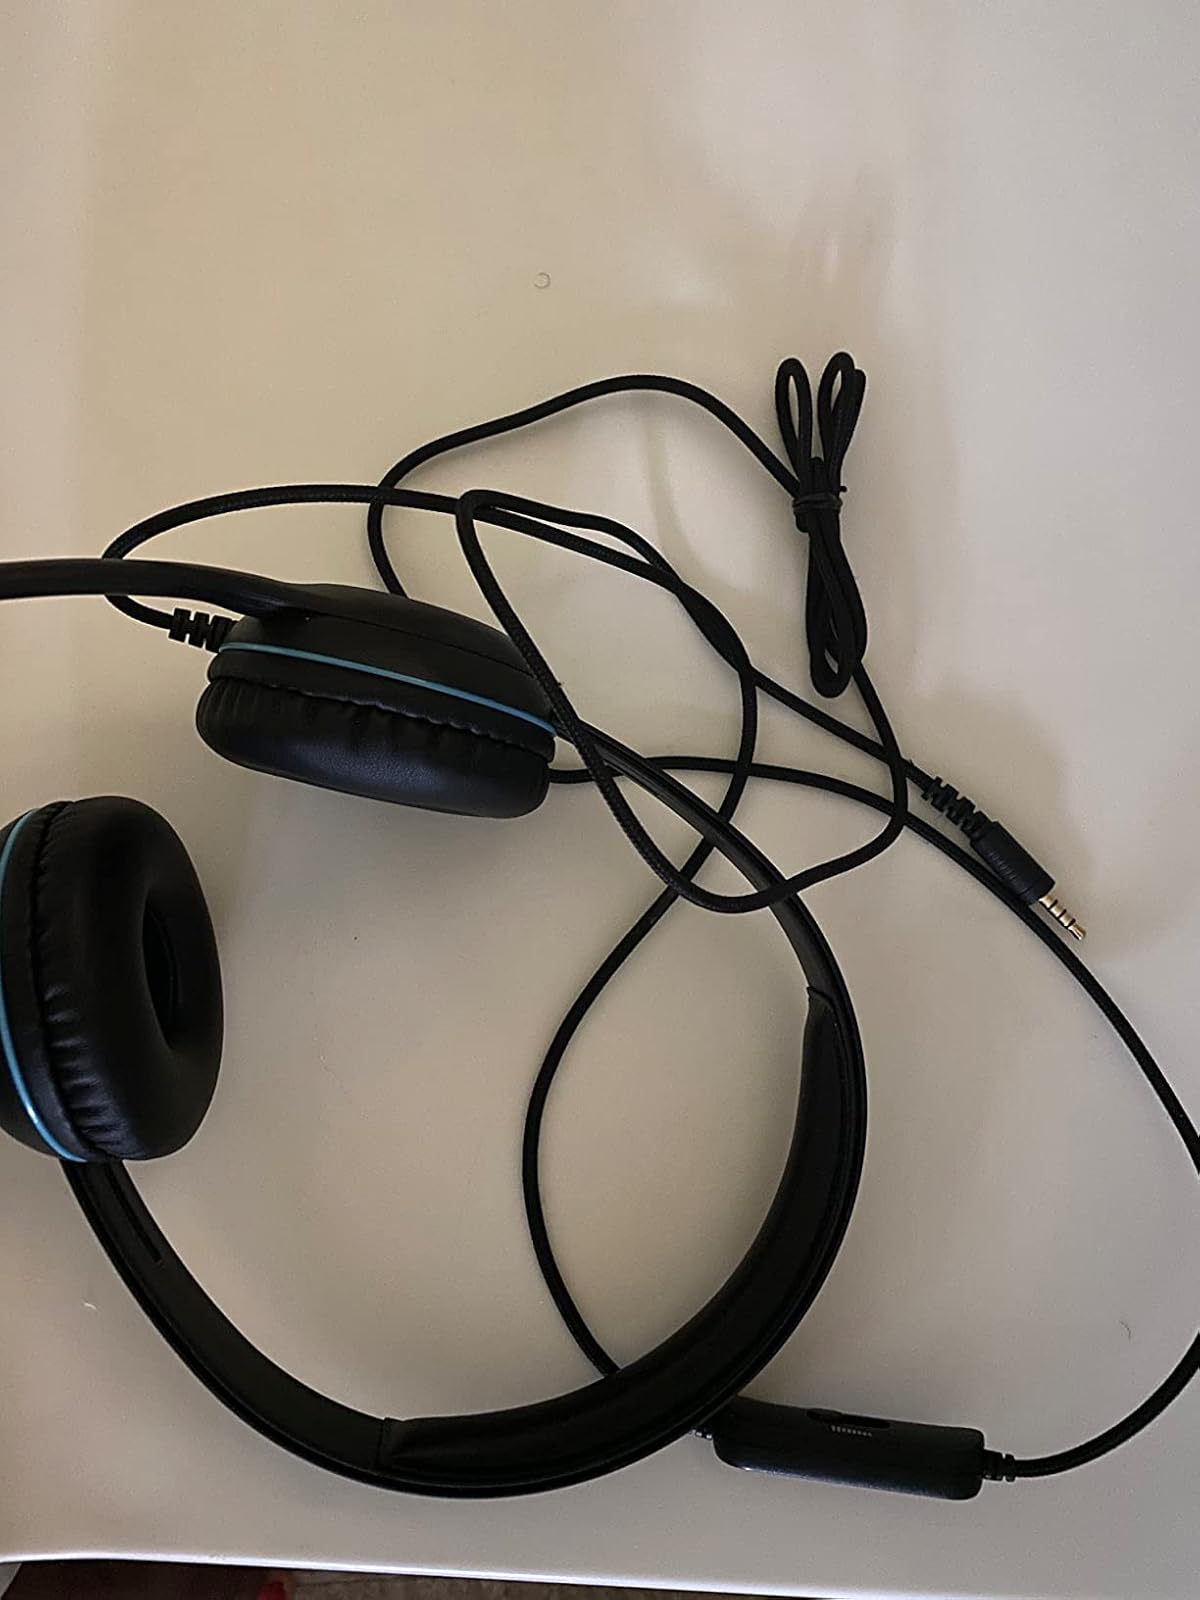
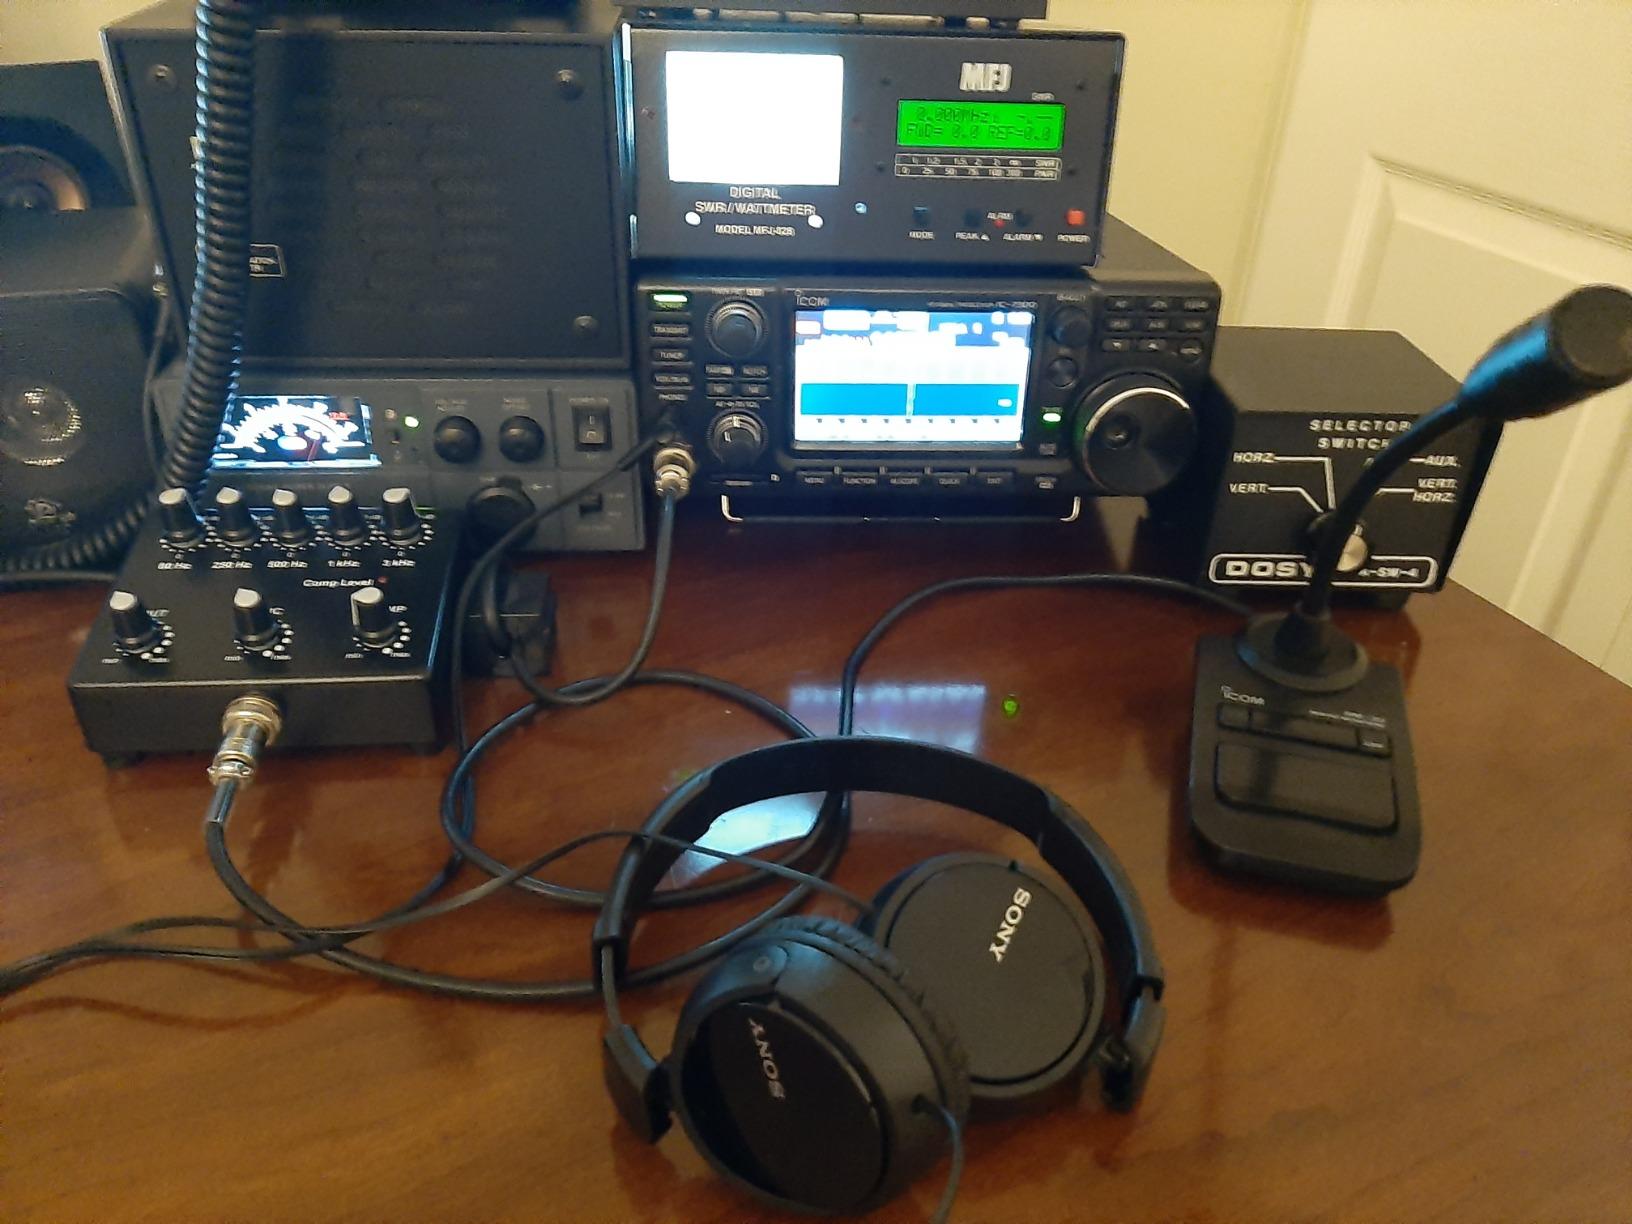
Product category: headphones
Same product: no